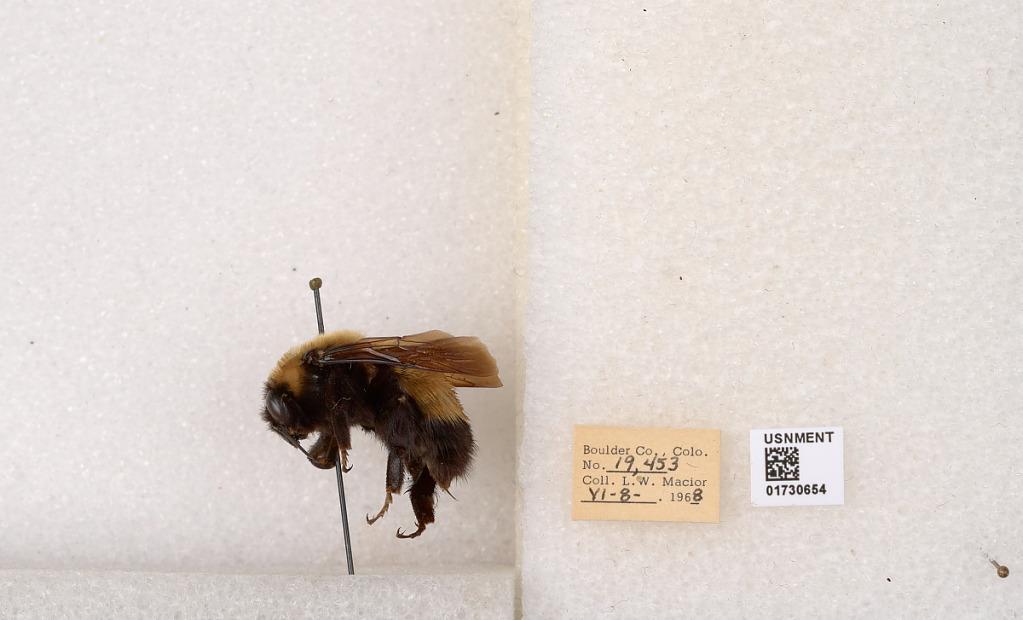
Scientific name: Bombus (Bombus) nevadensis Cresson
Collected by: L. Macior
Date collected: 1968-6-8
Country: United States
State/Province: Colorado
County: Boulder
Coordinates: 40.0925, -105.358